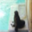
Label: seal